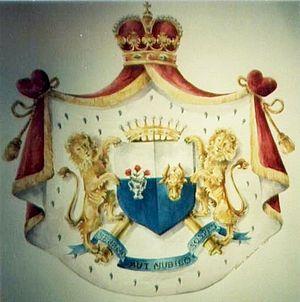
Blasons de la famille. Device: SERENO AUT NUBILO SOSPES
Les expressions noblesse roumaine ou aristocratie roumaine désignent l'ensemble des personnes faisant partie des classes privilégiées, détentrices de la terre et de franchises spécifiques appelées jus valachicum, initialement d'origine roumaine et de confession orthodoxe, ayant gouverné les « valachies » essentiellement dans les trois principautés où vivaient les roumanophones, à savoir la Transylvanie, la Valachie et la Moldavie.